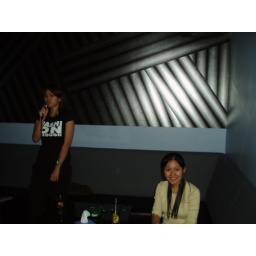
1st time in the curve red box